Ľubomír Galko

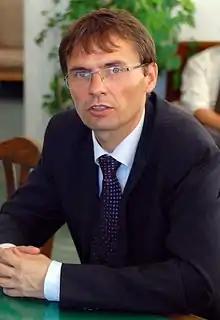
Galko in 2011

Ľubomír Galko (born 14 February 1968) is a Slovakia politician. He has served as a Member of the National Council of Slovakia since 2023, having previously served as an MP from 2011 to 2020. Galko served as the Minister of Defence of Slovakia between 2010 and 2011.